Sven-Olof Israelsson

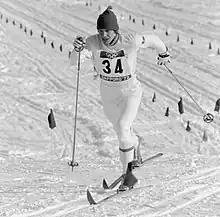
Israelsson at the 1972 Olympics

Sven-Olof Israelsson (born 13 May 1948) is a Swedish skier. He competed in the Nordic combined event at the 1972 Winter Olympics.